East Longs Peak Trail

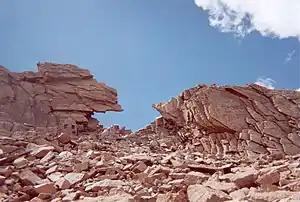
Along the Keyhole Route

The East Longs Peak Trail, Longs Peak Trail, Keyhole Route or Shelf Trail in Rocky Mountain National Park is listed on the National Register of Historic Places for its significance in the early recreational development of the park. The trail was laid out in 1878 by Reverend Elkanah Lamb, long before the designation of the region as parkland. It was extended in 1910 by Enos Mills. The trail leads from the Tahosa Valley, running counterclockwise around Longs Peak and reaching the summit at 14,259 feet.